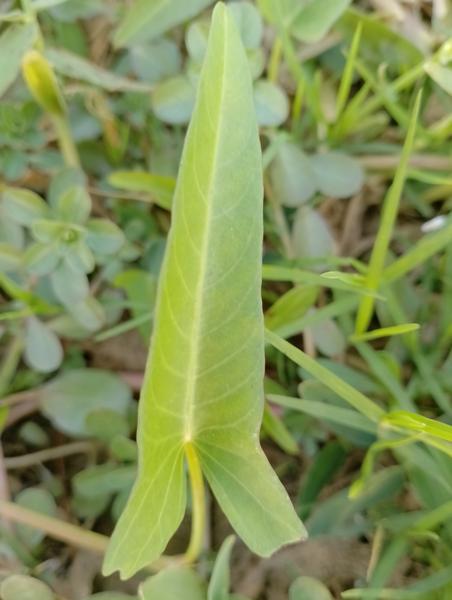
Weed species: Ipomoea aquatic